John Ciardi

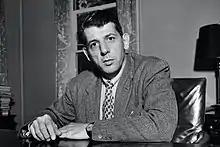

John Anthony Ciardi (June 24, 1916 – March 30, 1986) was an American poet, translator, and etymologist. While primarily known as a poet and translator of Dante's "Divine Comedy", he also wrote several volumes of children's poetry, pursued etymology, contributed to the "Saturday Review" as a columnist and long-time poetry editor, directed the Bread Loaf Writers' Conference in Vermont, and recorded commentaries for National Public Radio.